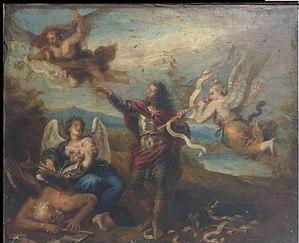
Le Repentir du Grand Condé, esquisse, localisation inconnue.